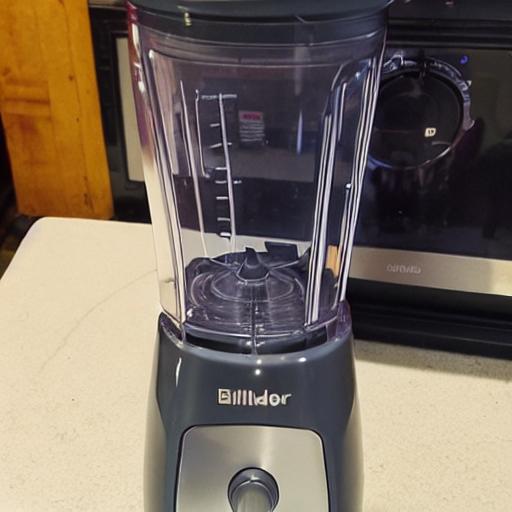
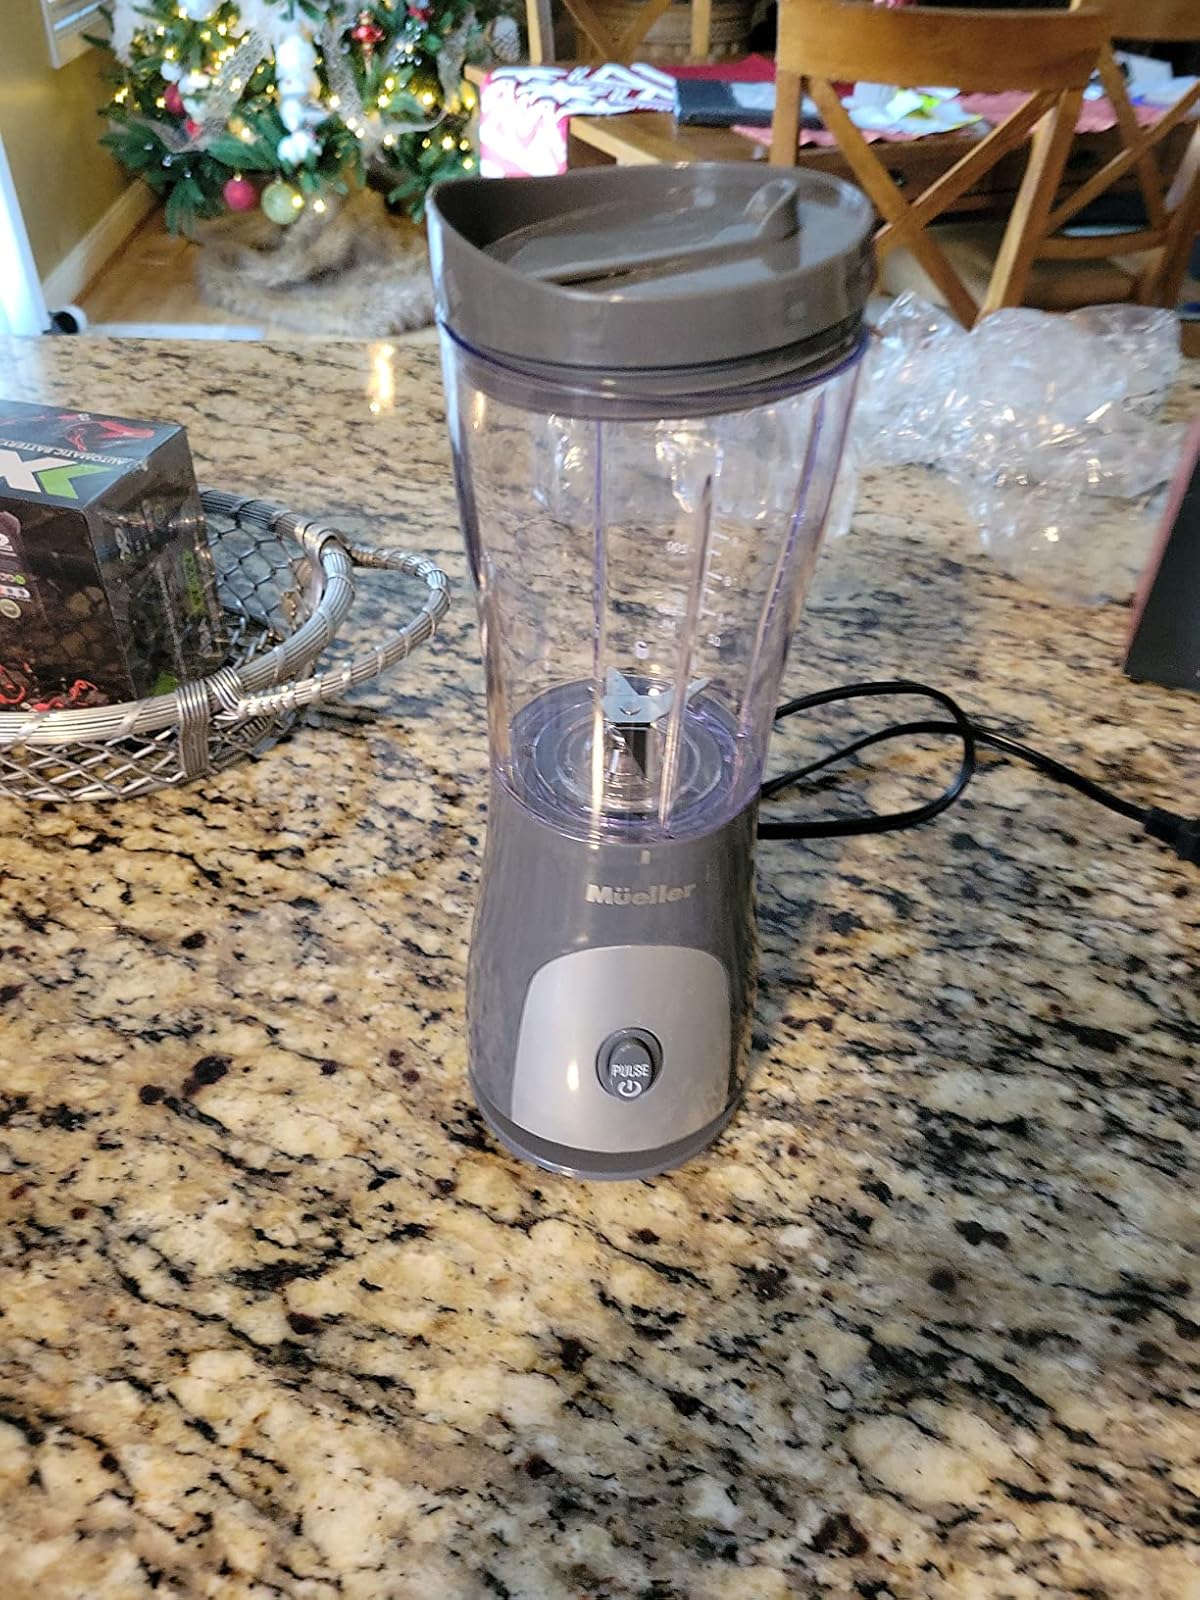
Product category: items_blender
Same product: no